White Africans of European ancestry

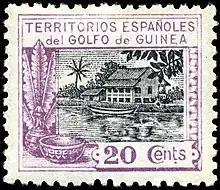
A 1924 stamp depicting a typical Spanish-owned plantation in Spanish Guinea

Kamerun was a German colony in present-day Cameroon between 1884 and 1916. During German control, few German families migrated in comparison with Germany's other colonies, but plantations, trading posts, and infrastructure projects were built to aid the growing German Empire with goods, such as bananas and important minerals. These trading posts were most abundant around the former capital city, and largest city in Cameroon: Douala.